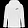
Label: Pullover